Harry Miree

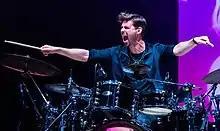
Miree in 2021

Harrison Moore Miree (Born 1988) is an American drummer originally from Birmingham, Alabama, currently residing in Nashville, Tennessee. He has been the drummer for LoCash, Nashville's Clare Bowen, Ryan Follese of Hot Chelle Rae, Hardy, Levi Hummon, and others. Miree is known for his open-handed playing style, earning popularity in the drumming community through millions of views of his original videos on the streaming platform YouTube.